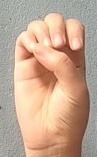
ASL sign: E